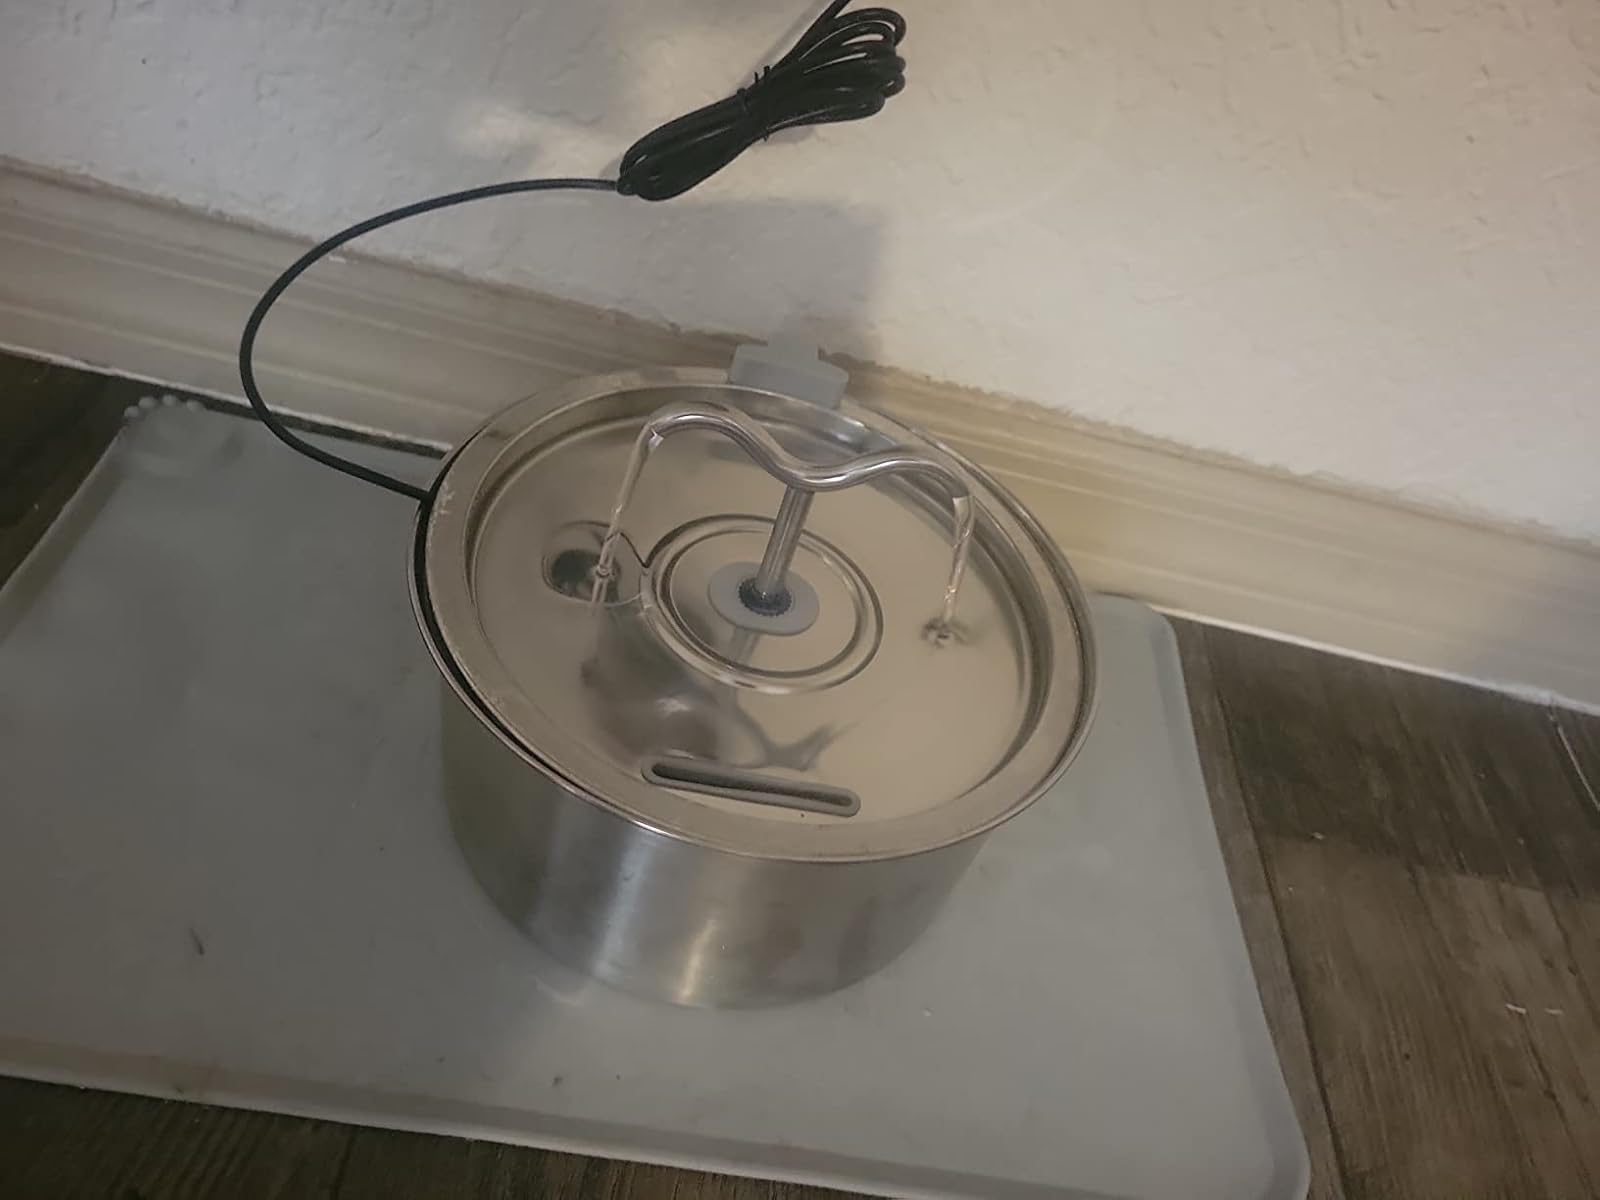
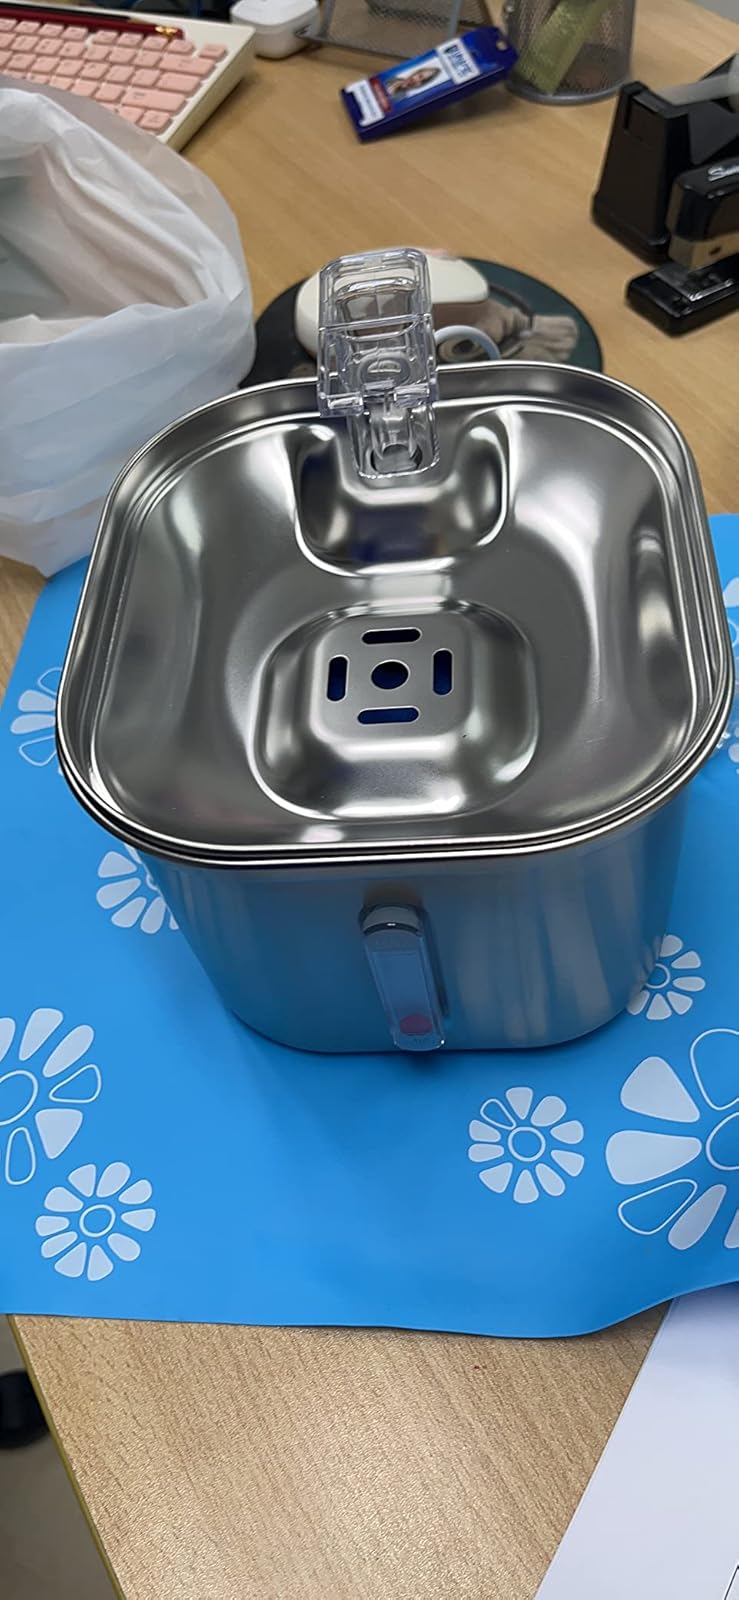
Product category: items_bowl
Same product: no